Majeerteen

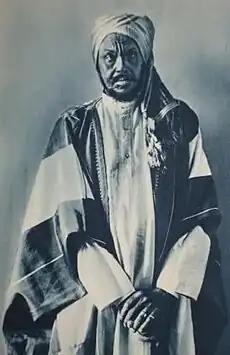
Boqor Osman of the Majeerteen Sultanate.

The Osman Mahmud (Cismaan Maxamuud), Omar Mohamoud (Cumar Maxamuud), and Isse Mahmoud (Ciise Maxamuud) comprise the Maxamuud Saleebaan, along with Ali Saleebaan and Ugaar Saleebaan which all forms the major subclan of Saleebaan Maxamed (Majeerteen) which a 2010 study identifies as both the main division of Majeerteen and a central and unifying entity in Puntland. During the 1960s, the Osman Mahamud, Ali Saleebaan (or Cali Saleebaan), Wadalmoge and Ciise